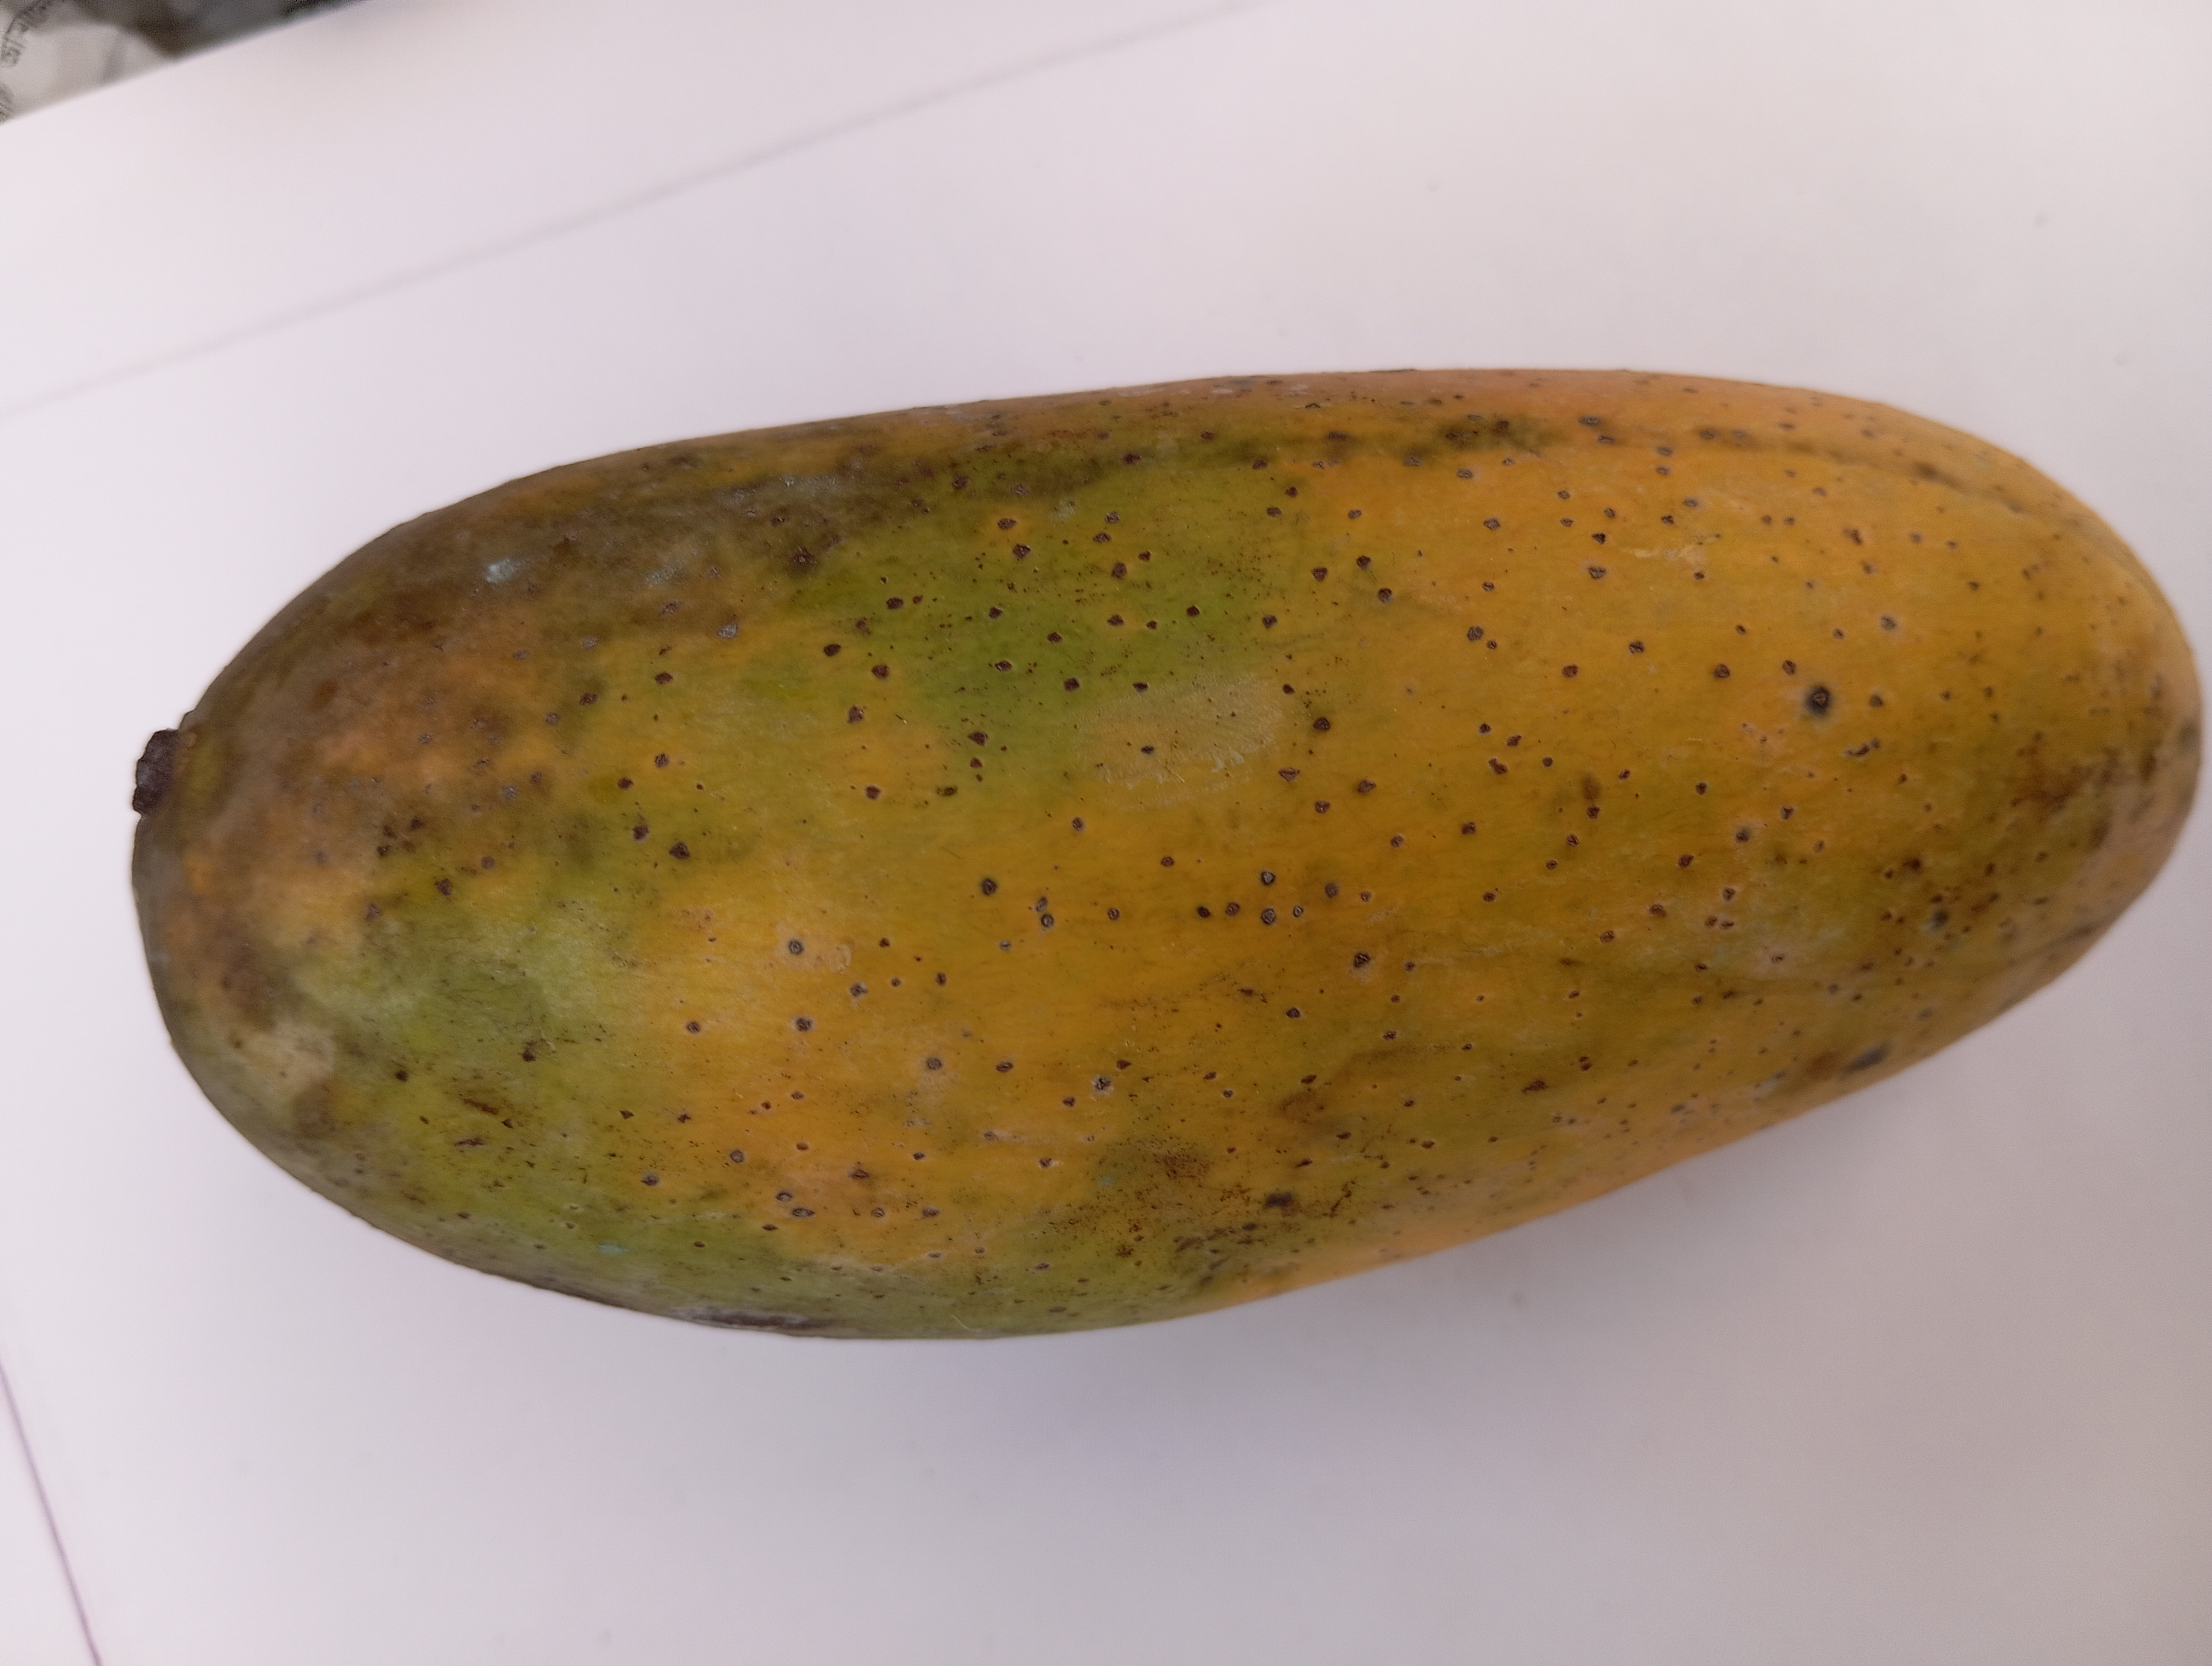
Mango variety: Banana